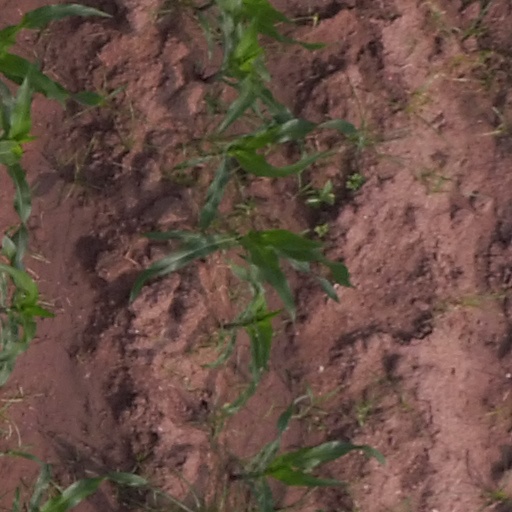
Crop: maize; corn